Tschanz drive

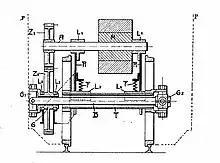
Tschanz single axle drive system (US patent drawing)

The Tschanz drive or Oerlikon single-axle drive is a fully sprung single-axle drive for electric locomotives named after its inventor Otto Tschanz or after Maschinenfabrik Oerlikon. The drive was not widely used because its competitor, the Buchli drive, was cheaper and lighter.